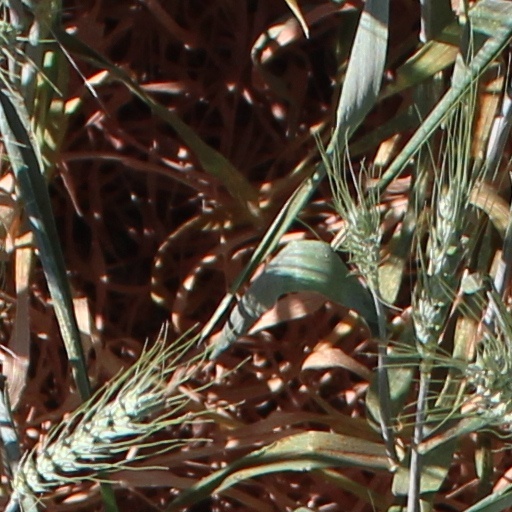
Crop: wheat